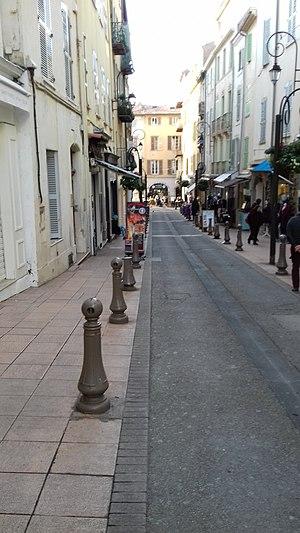
dans les rues d'Antibes
Voici par ordre alphabétique les principaux noms de rues, chemins, boulevards, avenues, places et quartiers de Antibes, commune des Alpes-Maritimes. L'article propose aussi des explications toponymiques.